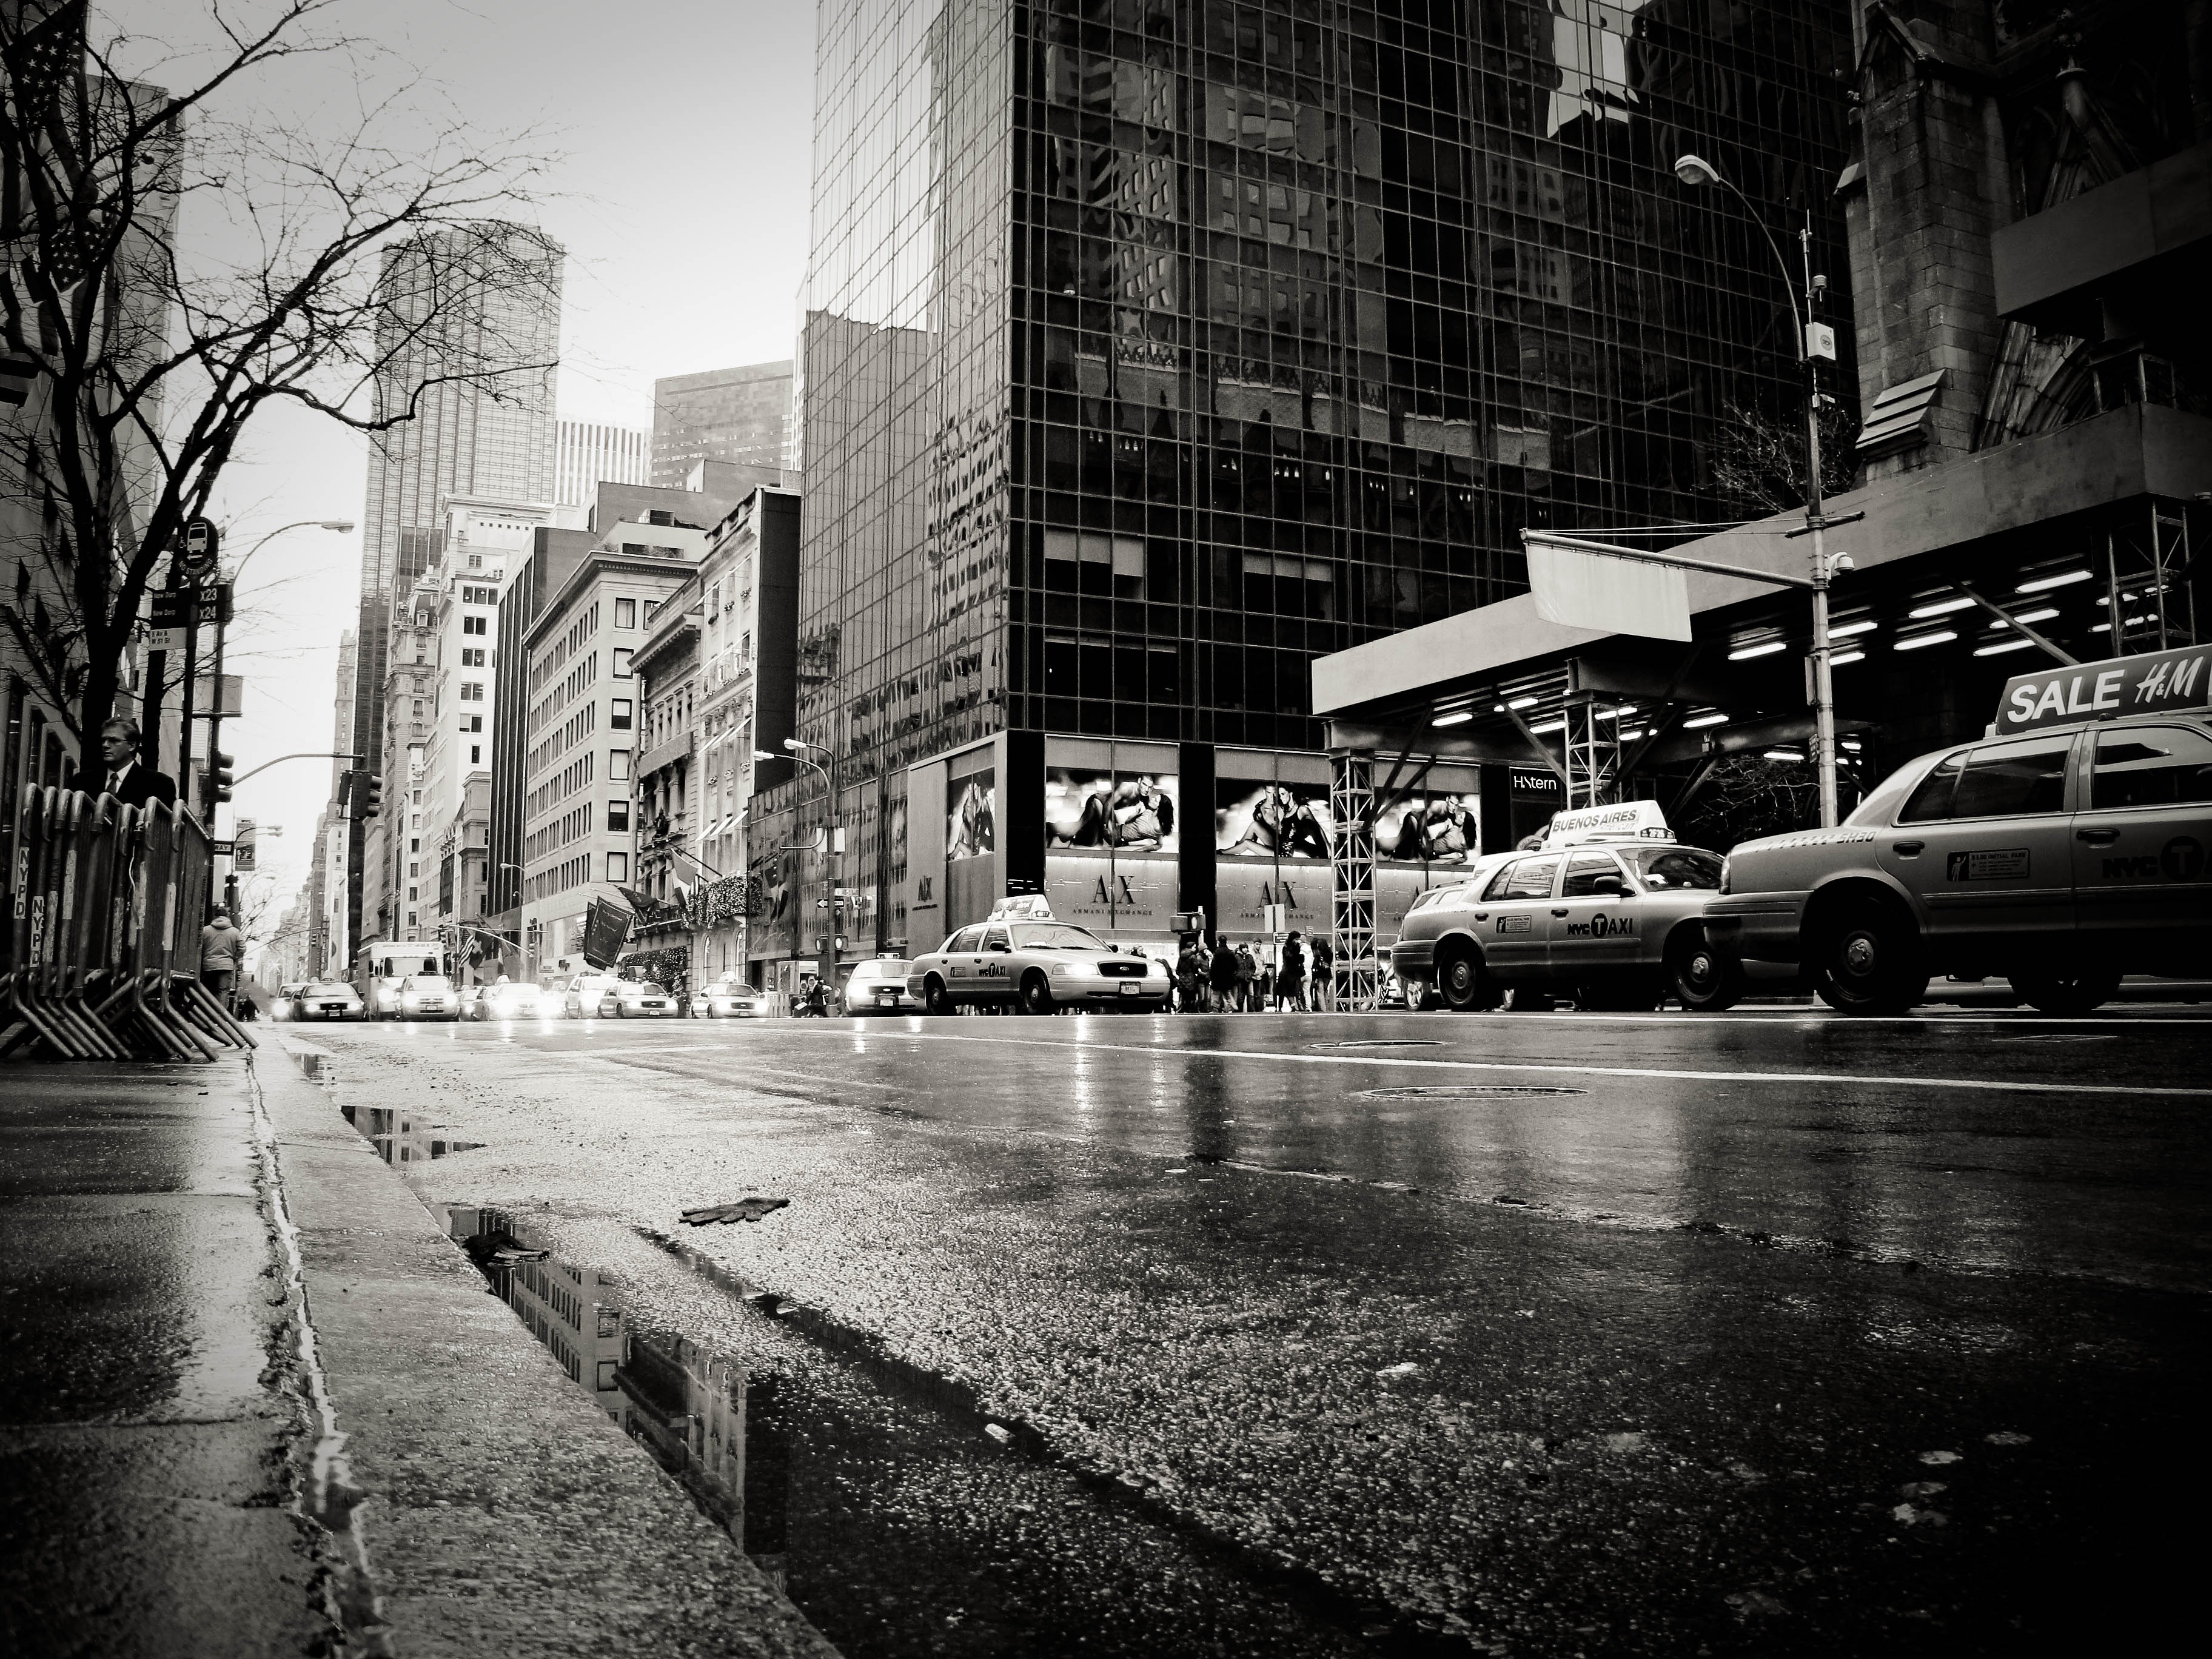
snow, black and white, road, street, night, photography, rain, alley, city, new york, cityscape, taxi, weather, darkness, black, monochrome, lane, infrastructure, metropolis, urban area, monochrome photography, human settlement